Jackie Evancho

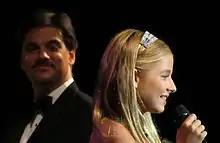
Evancho with conductor John Mario in August 2012

Evancho's fourth full-length album, "Songs from the Silver Screen", was released on October 2, 2012. The album is composed of songs used in popular films, arranged by Bill Ross, including the whimsical ("Pure Imagination" from "Willy Wonka & the Chocolate Factory"), Disney songs ("Can You Feel the Love Tonight" from "The Lion King" and "I See the Light" from "Tangled"), anthems ("My Heart Will Go On" from "Titanic", featuring Joshua Bell, violin) and romantic standards ("Some Enchanted Evening" from "South Pacific"). Other collaborations on the album are "The Summer Knows" from "Summer of 42", featuring Chris Botti, trumpet, and "Come What May" from "Moulin Rouge!", featuring The Canadian Tenors. An Allmusic review awarded the album 3-1/2 stars out of five.